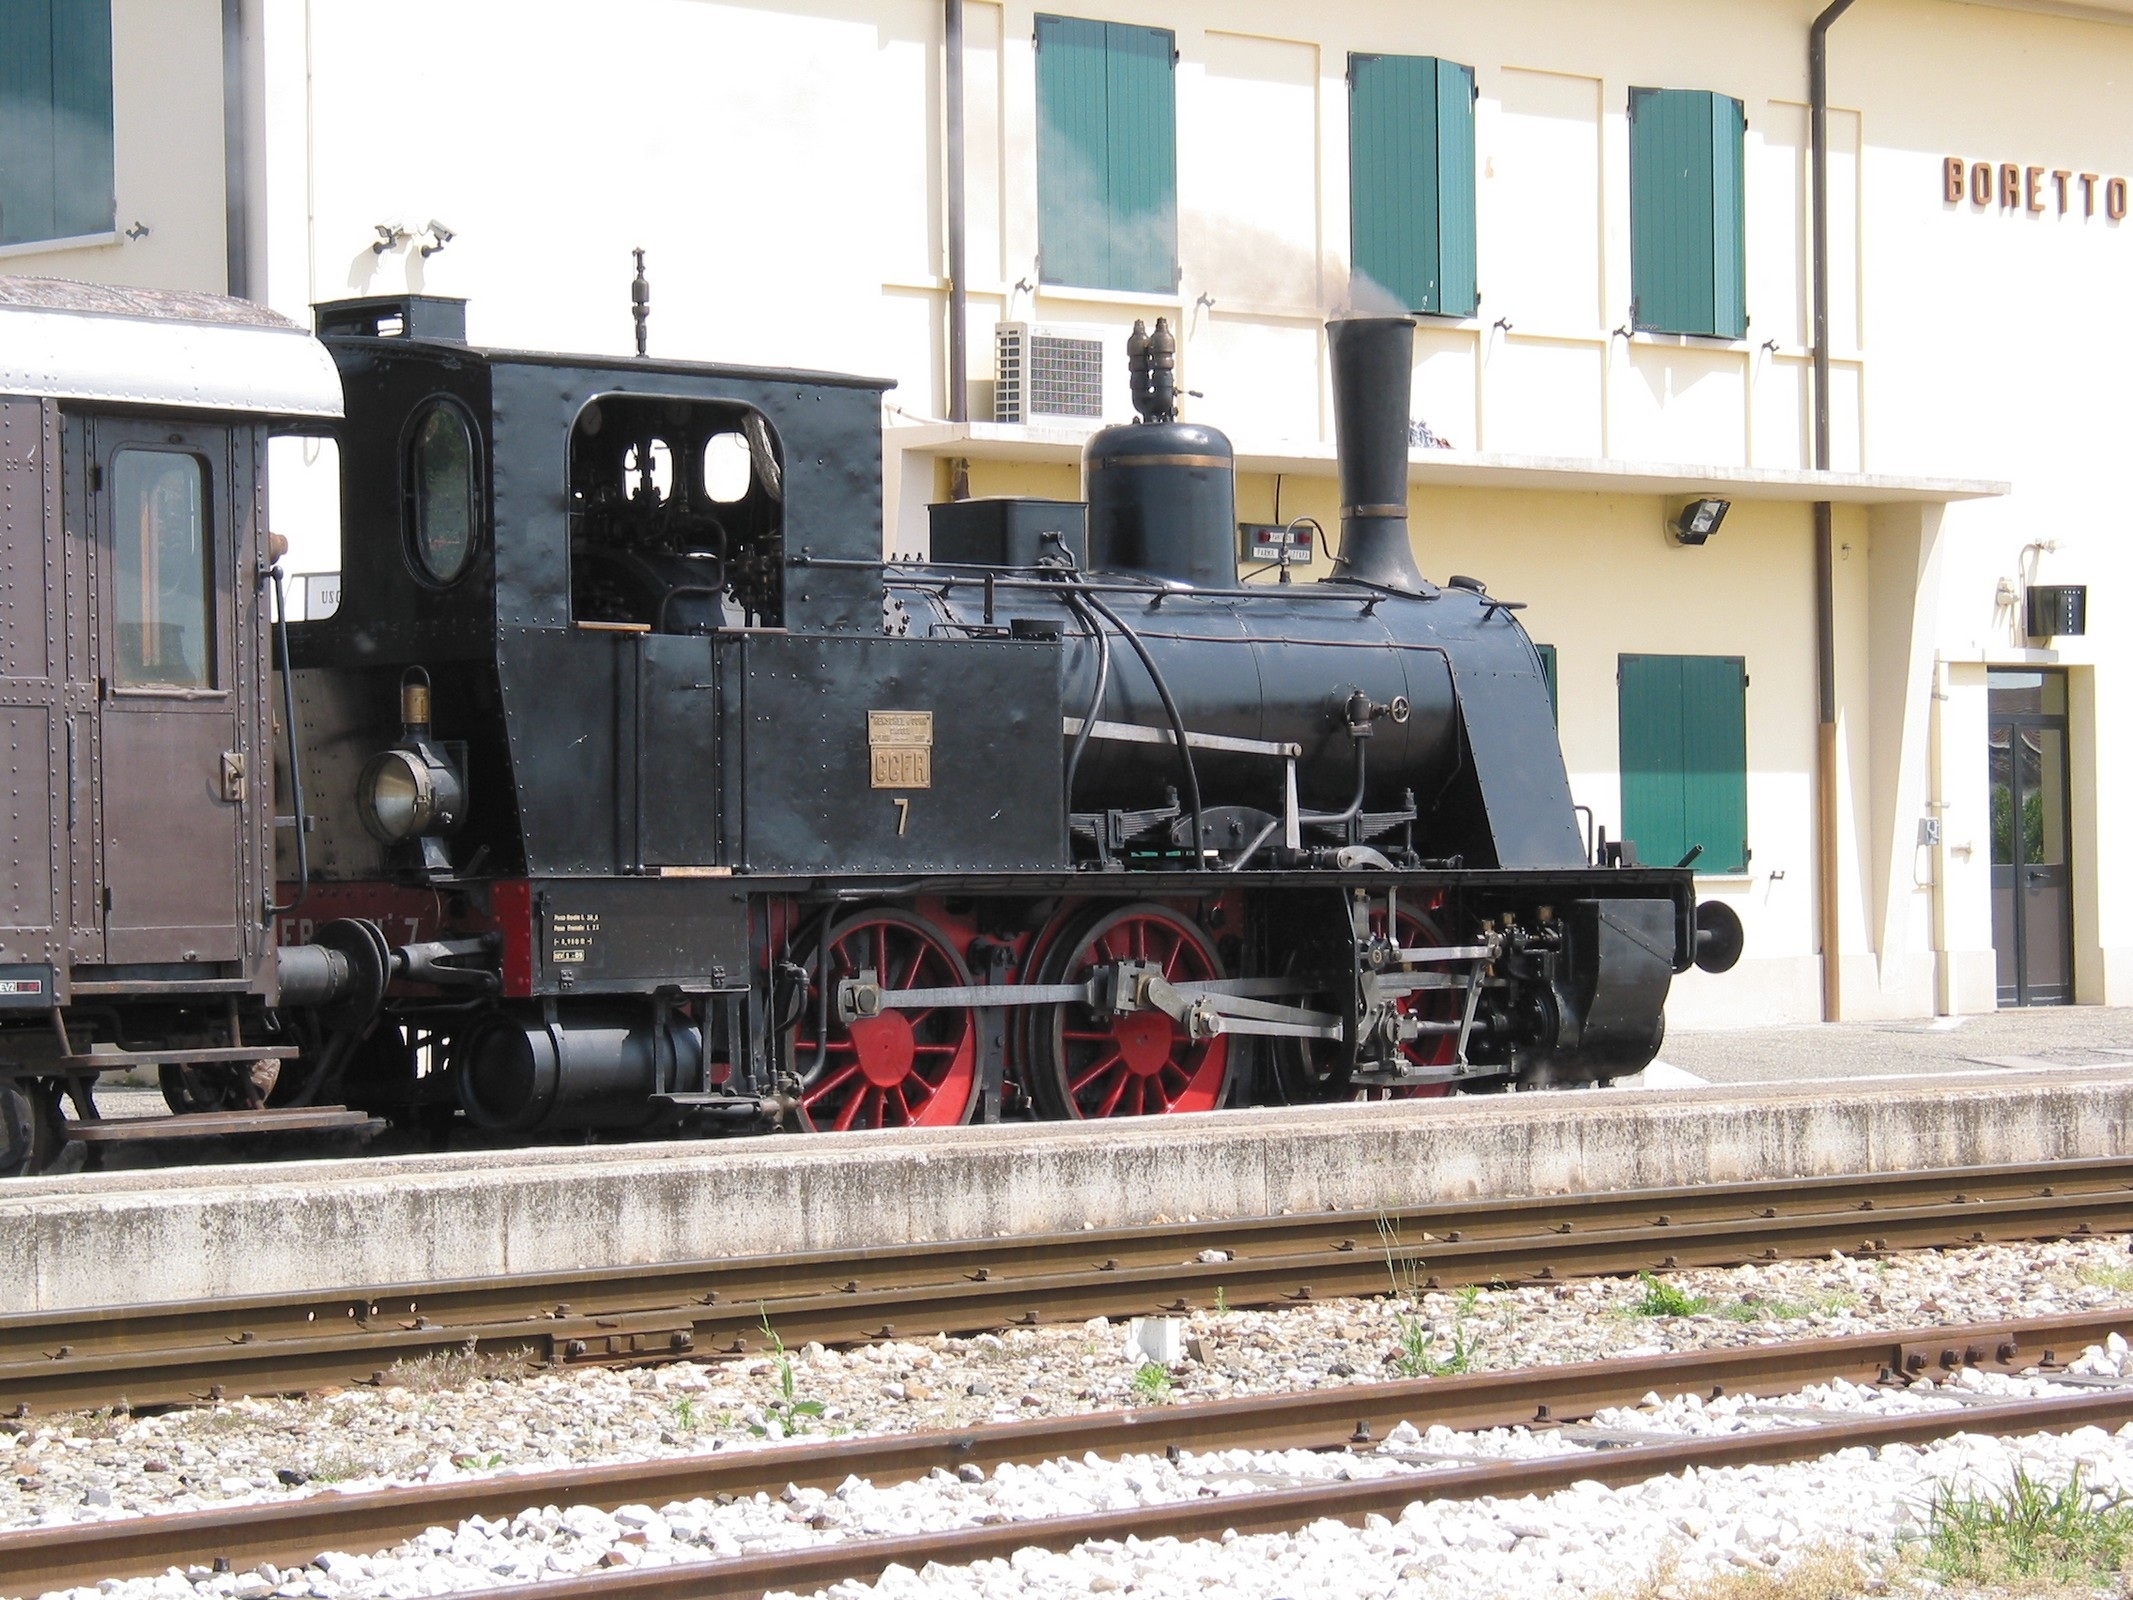
track, railroad, steam, old, train, transport, vehicle, station, locomotive, steam engine, passenger, rail transport, land vehicle, boretto, rolling stock, railroad car, passenger car